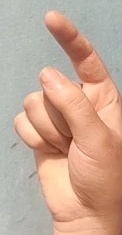
ASL sign: Z